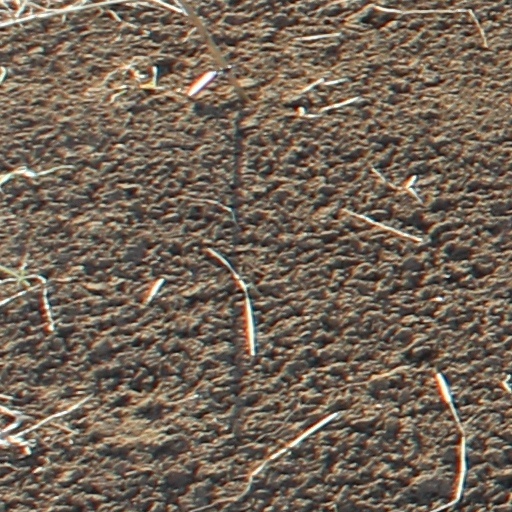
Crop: wheat